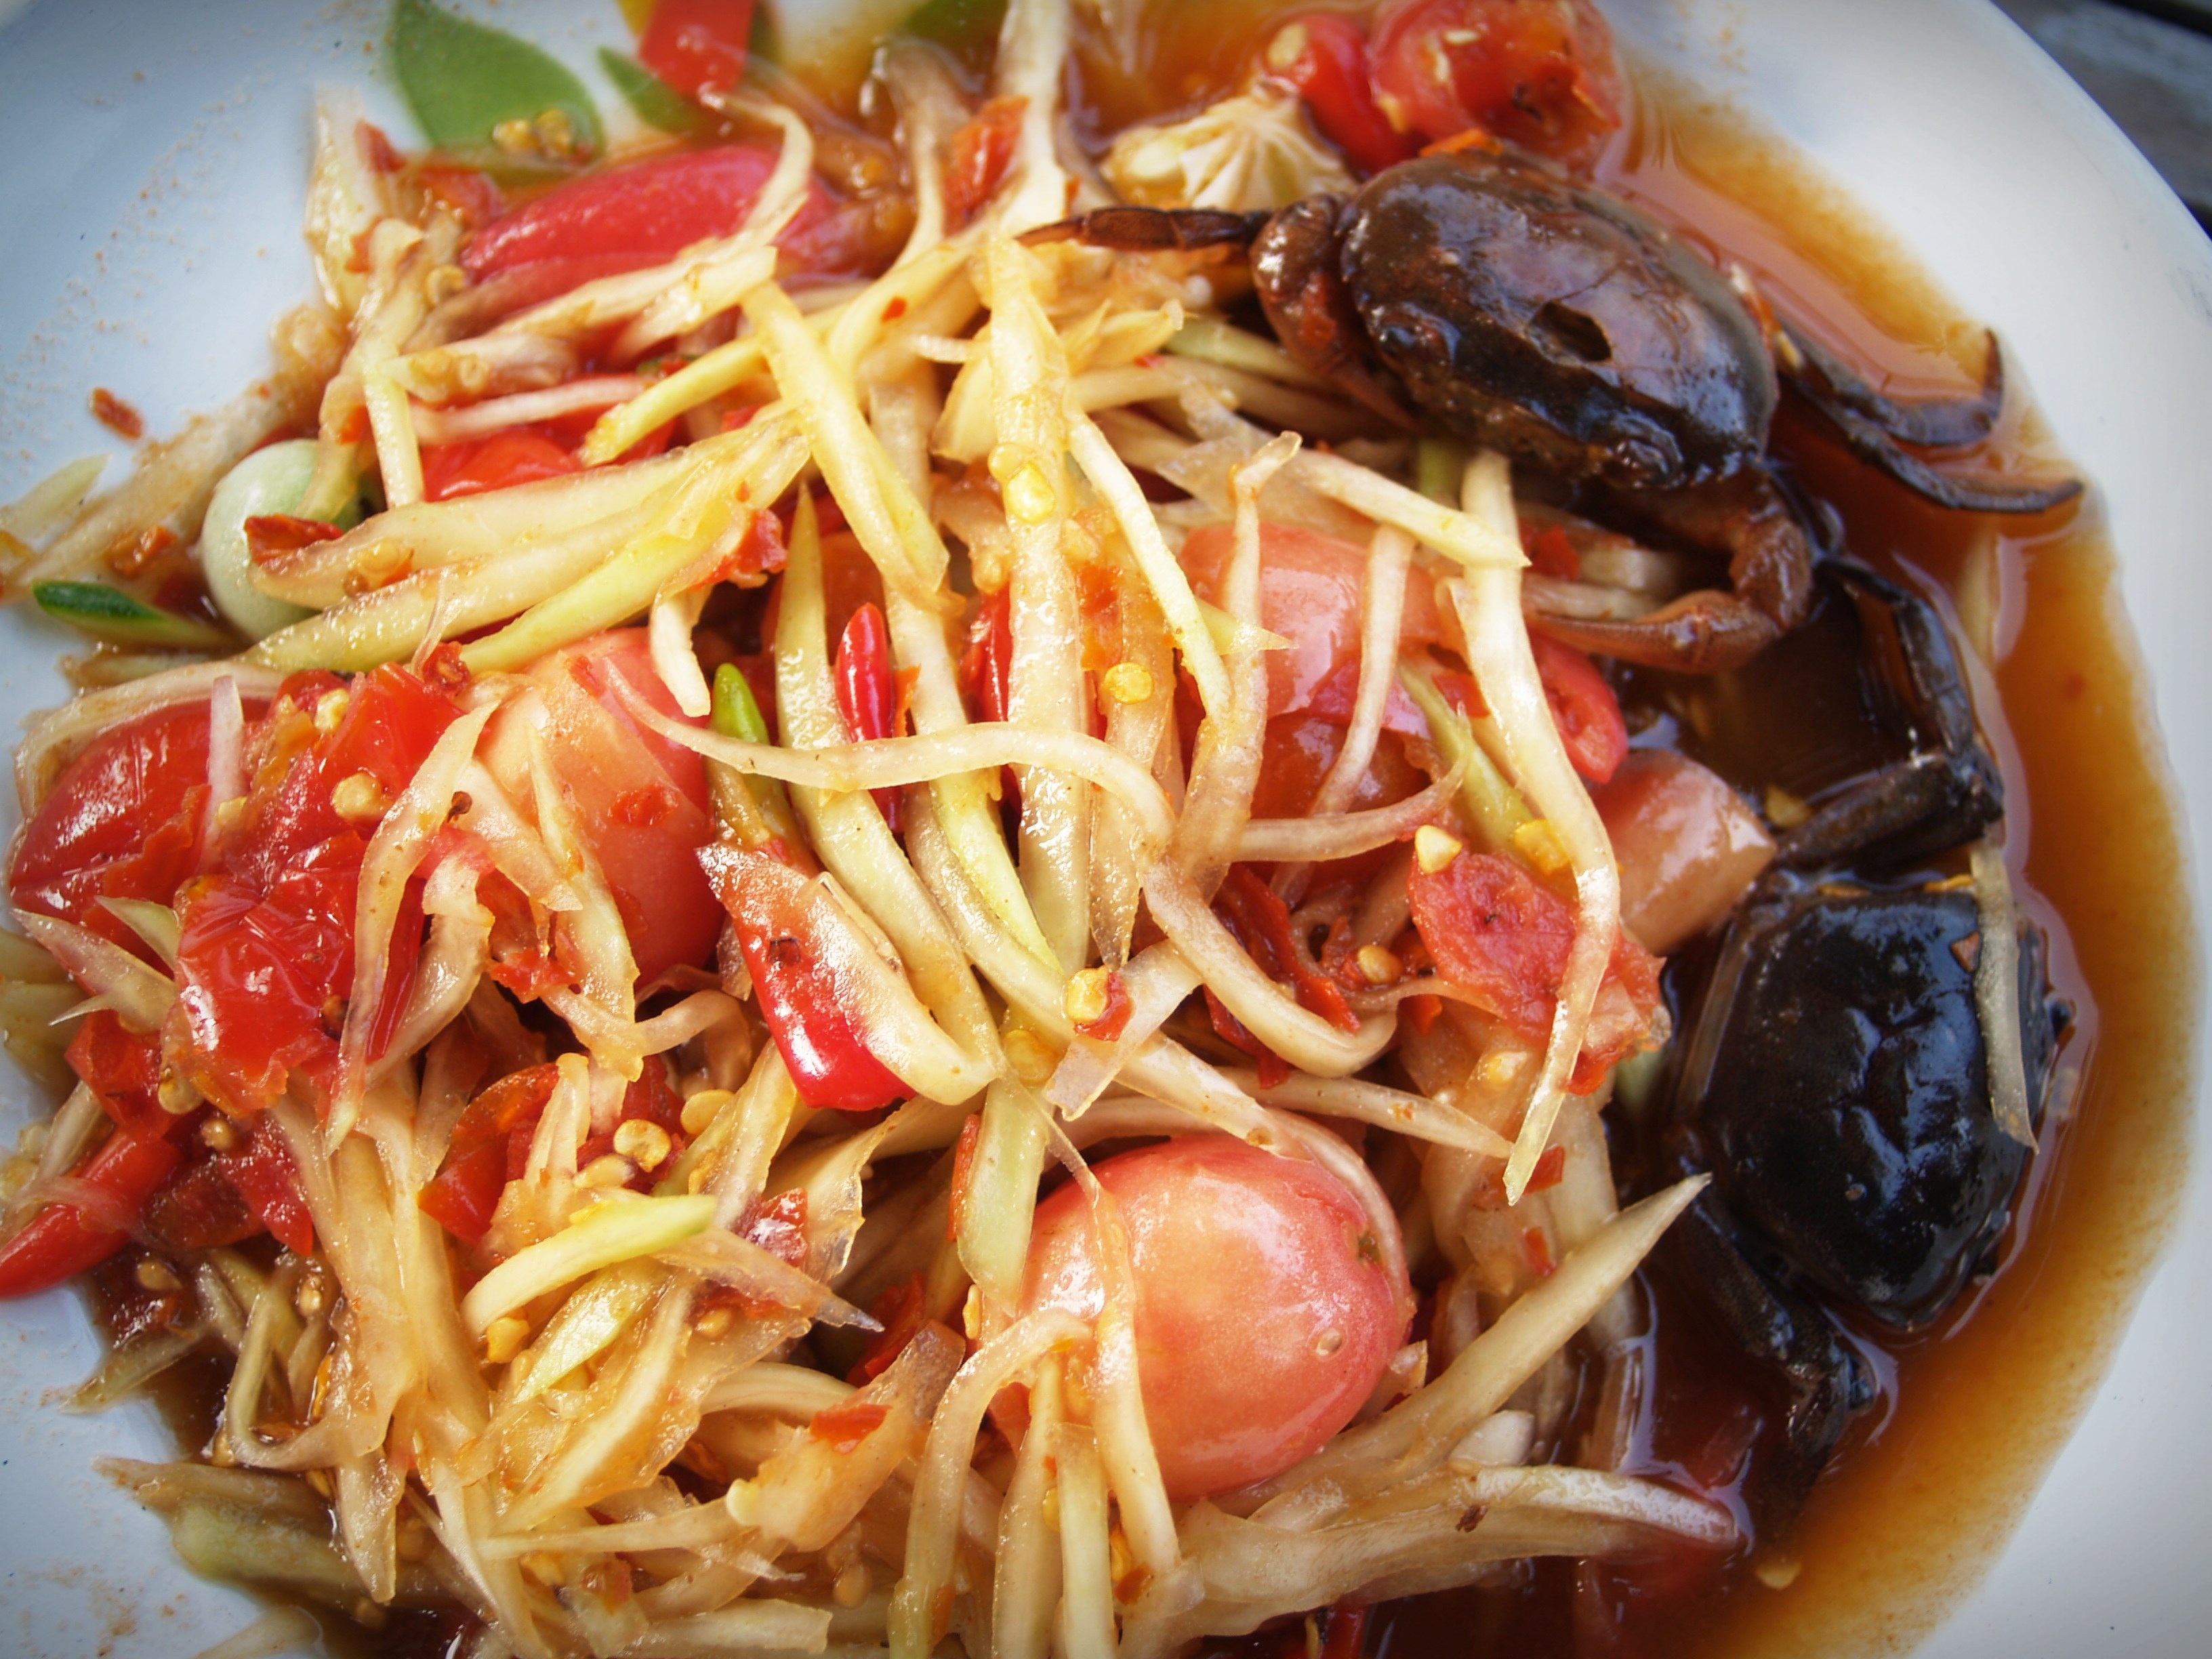
nature, white, fruit, sweet, dark, bean, dish, meal, food, salad, green, chili, cooking, produce, vegetable, tropical, horse, fresh, asia, salt, object, agriculture, healthy, cuisine, delicious, chicken, carrot, crab, lemon, thailand, tomato, sausage, energy, shrimp, asian food, background, sugar, bright, spicy, culture, spaghetti, thai, cabbage, traditional, papaya, appetizer, thai food, ra, somtam, chinese food, somtum, fleshy, pok, poo, chinese noodles, chow mein, fried noodles, southeast asian food, green papaya salad, hokkien mee, mie goreng, lo mein